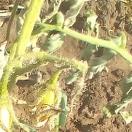
Crop: Tomato
Condition: bacterial-floundering-d